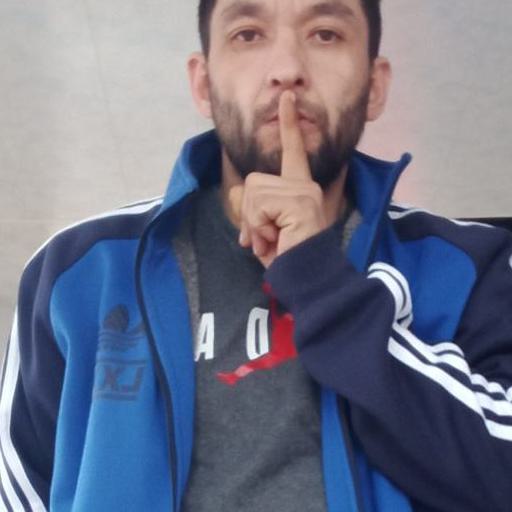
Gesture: mute